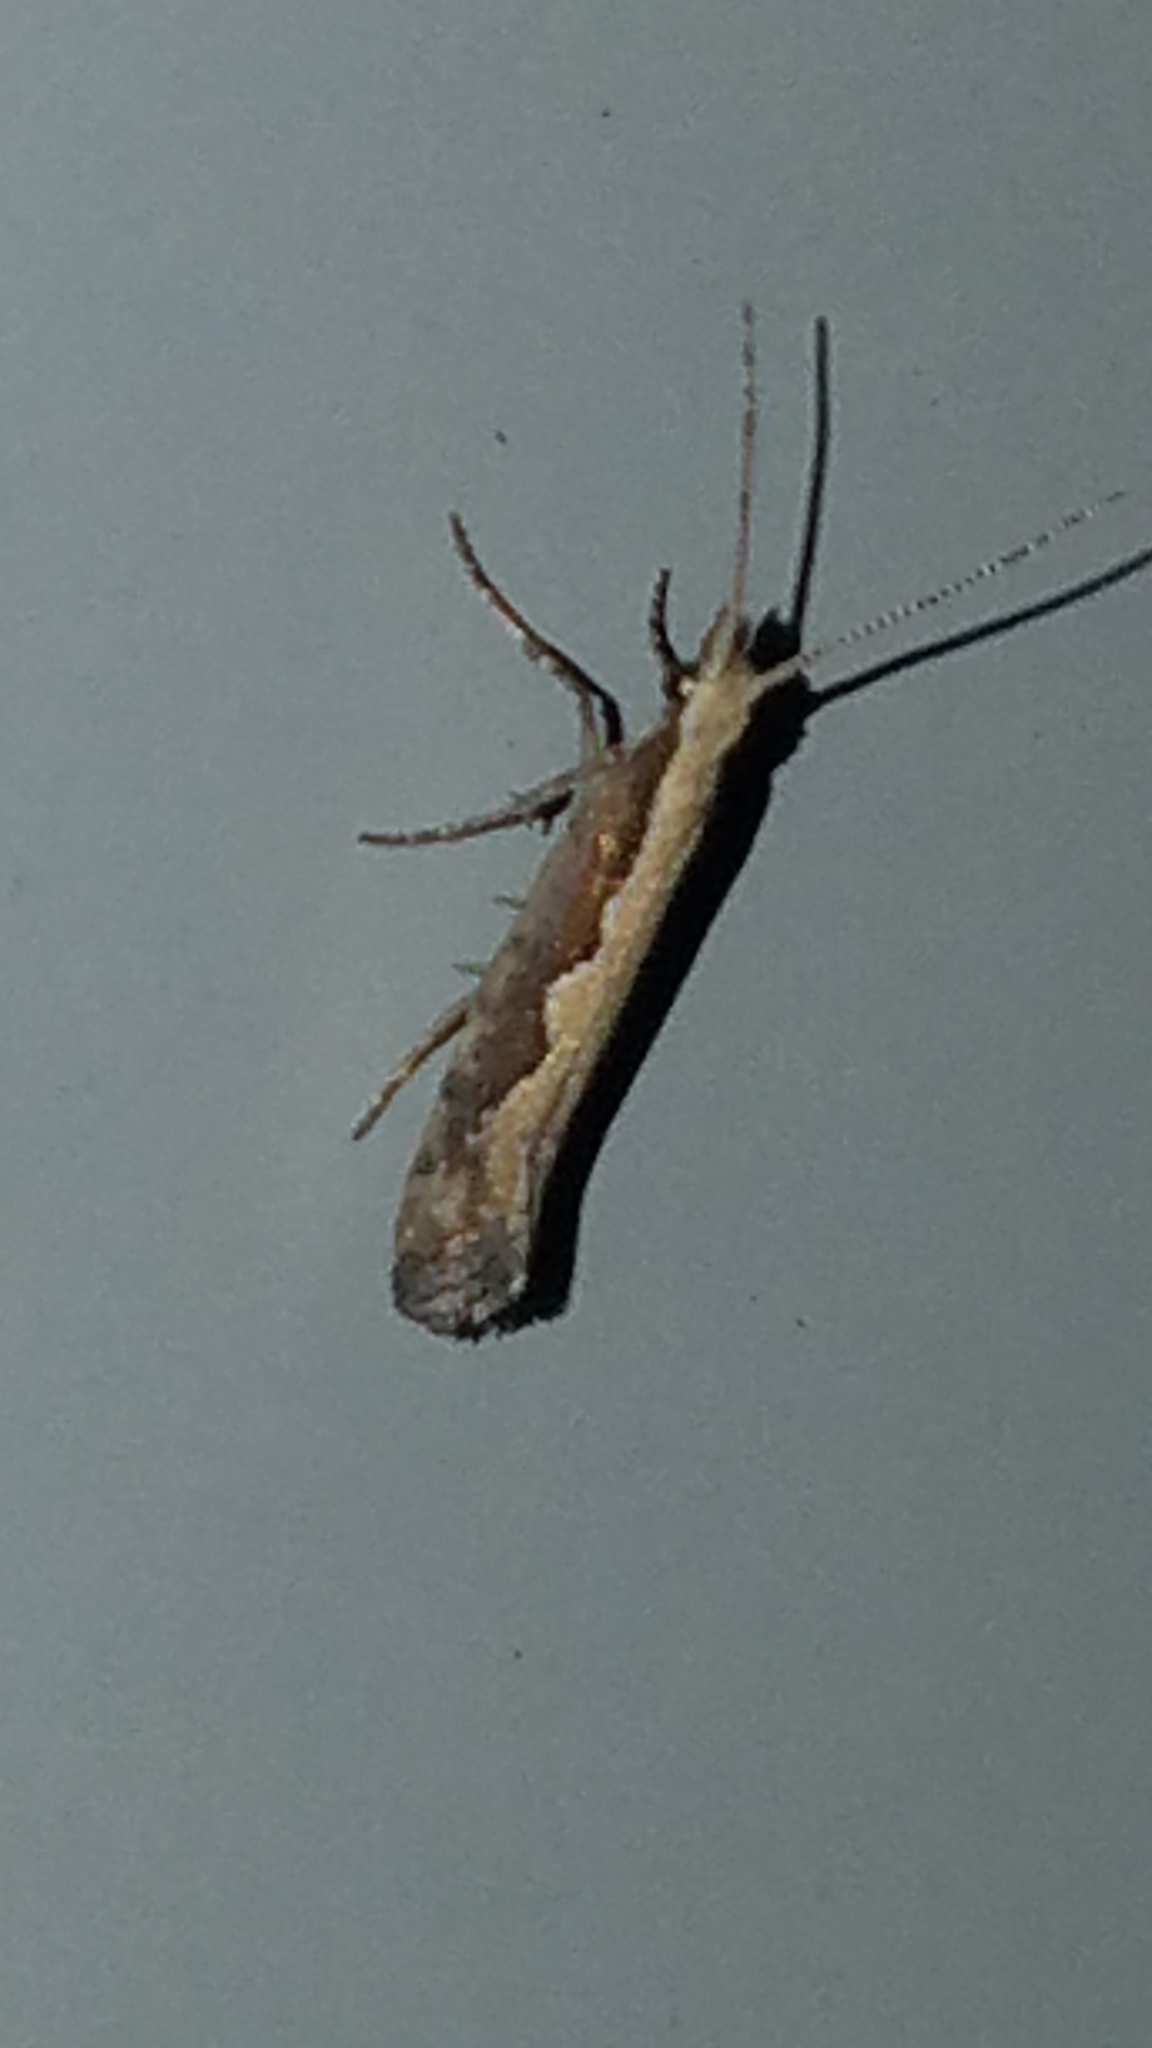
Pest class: diamondback_moth